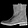
Label: Ankle boot